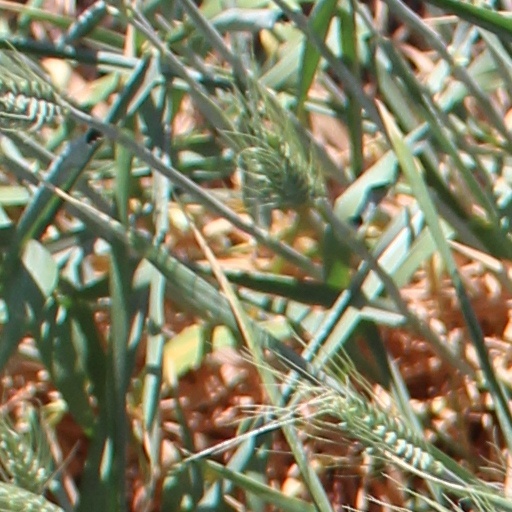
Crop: wheat